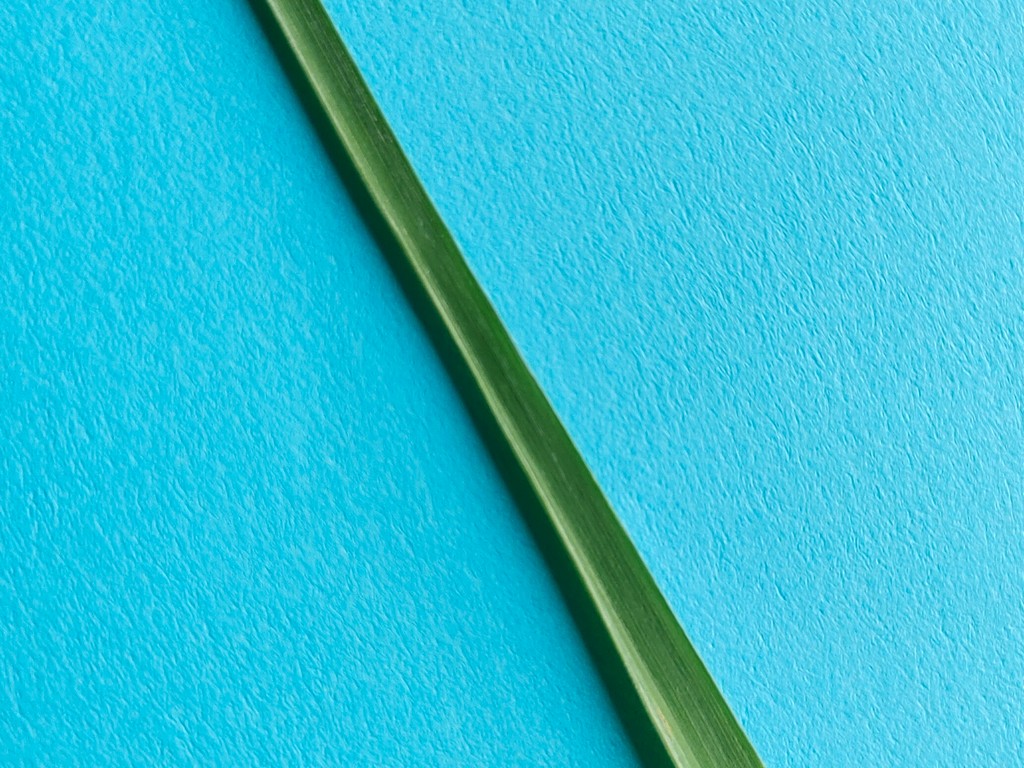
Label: Healthy